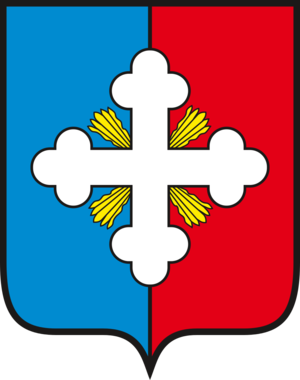
Boudionnovsk est une ville du kraï de Stavropol, en Russie, et le centre administratif du raïon de Boudionnovsk. Sa population s'élevait à 63 644 habitants en 2014.